Air Florida Flight 90

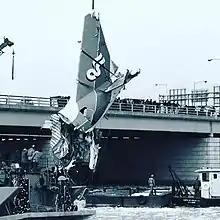
The tail section of Flight 90 being hoisted from the Potomac River

Air Florida Flight 90 was a scheduled domestic passenger flight operated from Washington National Airport (now Ronald Reagan Washington National Airport) to Fort Lauderdale–Hollywood International Airport, with an intermediate stopover at Tampa International Airport, that crashed into the 14th Street Bridge over the Potomac River just after takeoff from Washington National Airport on January 13, 1982. The Boeing 737-200 that executed the flight, registered as N62AF, struck the bridge, which carries Interstate 395 between Washington, D.C., and Arlington County, Virginia, hitting seven occupied vehicles and destroying of guard rail before plunging through the ice into the Potomac River.